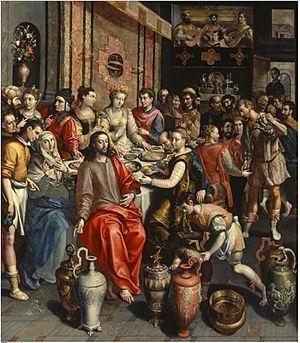
1597 est une année commune commençant un mercredi.